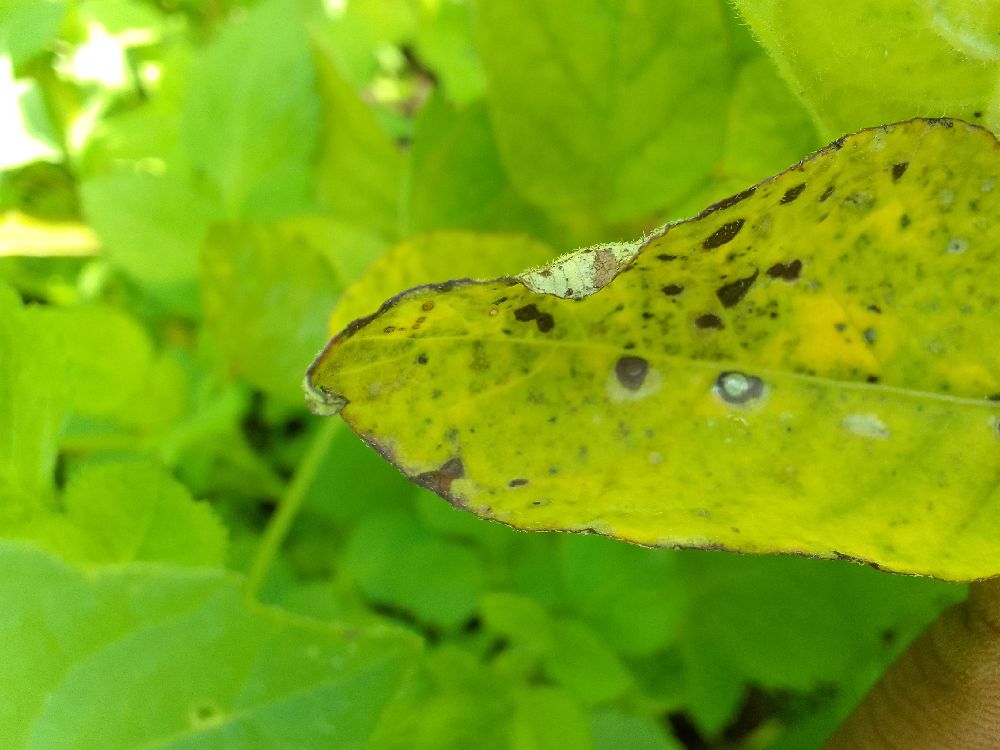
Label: Early blight